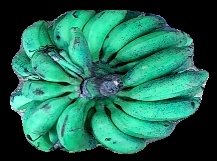
Variety: rasbale
Grade: grade3